Kwon So-hyun

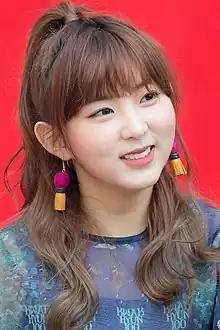
Kwon So-hyun in March 2016

Kwon So-hyun (born August 30, 1994), known mononymously as Sohyun, is a South Korean actress and singer. She was known as a former member of South Korean girl group 4Minute, under Cube Entertainment, and also a former member of the South Korean girl group, Orange. Before June 15, 2016 (end of her contract with Cube), Kwon left 4Minute and the record label along with members Nam Ji-hyun, Heo Ga-yoon, and Jeon Ji-yoon.